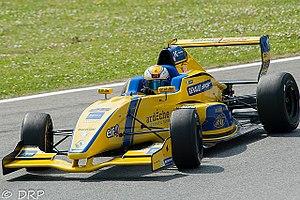
Photographie de Jules Gounon sur sa Formule Renault 2.0 avec KTR.
Jules Gounon, né le 31 décembre 1994 à Aubenas, est un pilote automobile français. Champion d'ADAC GT Masters en 2017, il remporte les 24 Heures de Spa la même année, et devient le premier Français à s'imposer sur les 12 Heures de Bathurst en 2020. Il est pilote officiel Bentley depuis 2018, dans le cadre du GT World Challenge Europe et de l'Intercontinental GT Challenge. Il remporte les 1 000 kilomètres du Castellet en 2019 et participe à ses premières 24 Heures du Mans la même année.